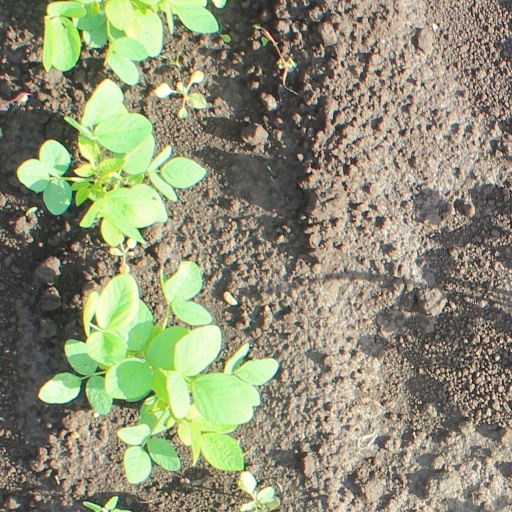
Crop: soybean